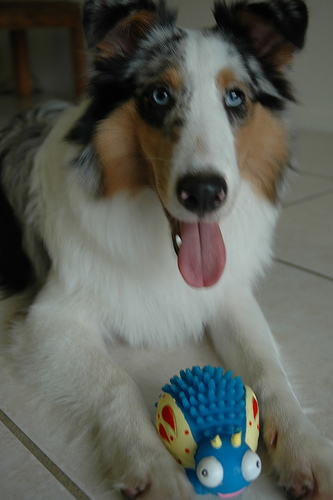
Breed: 274-n000110-Shetland_sheepdog